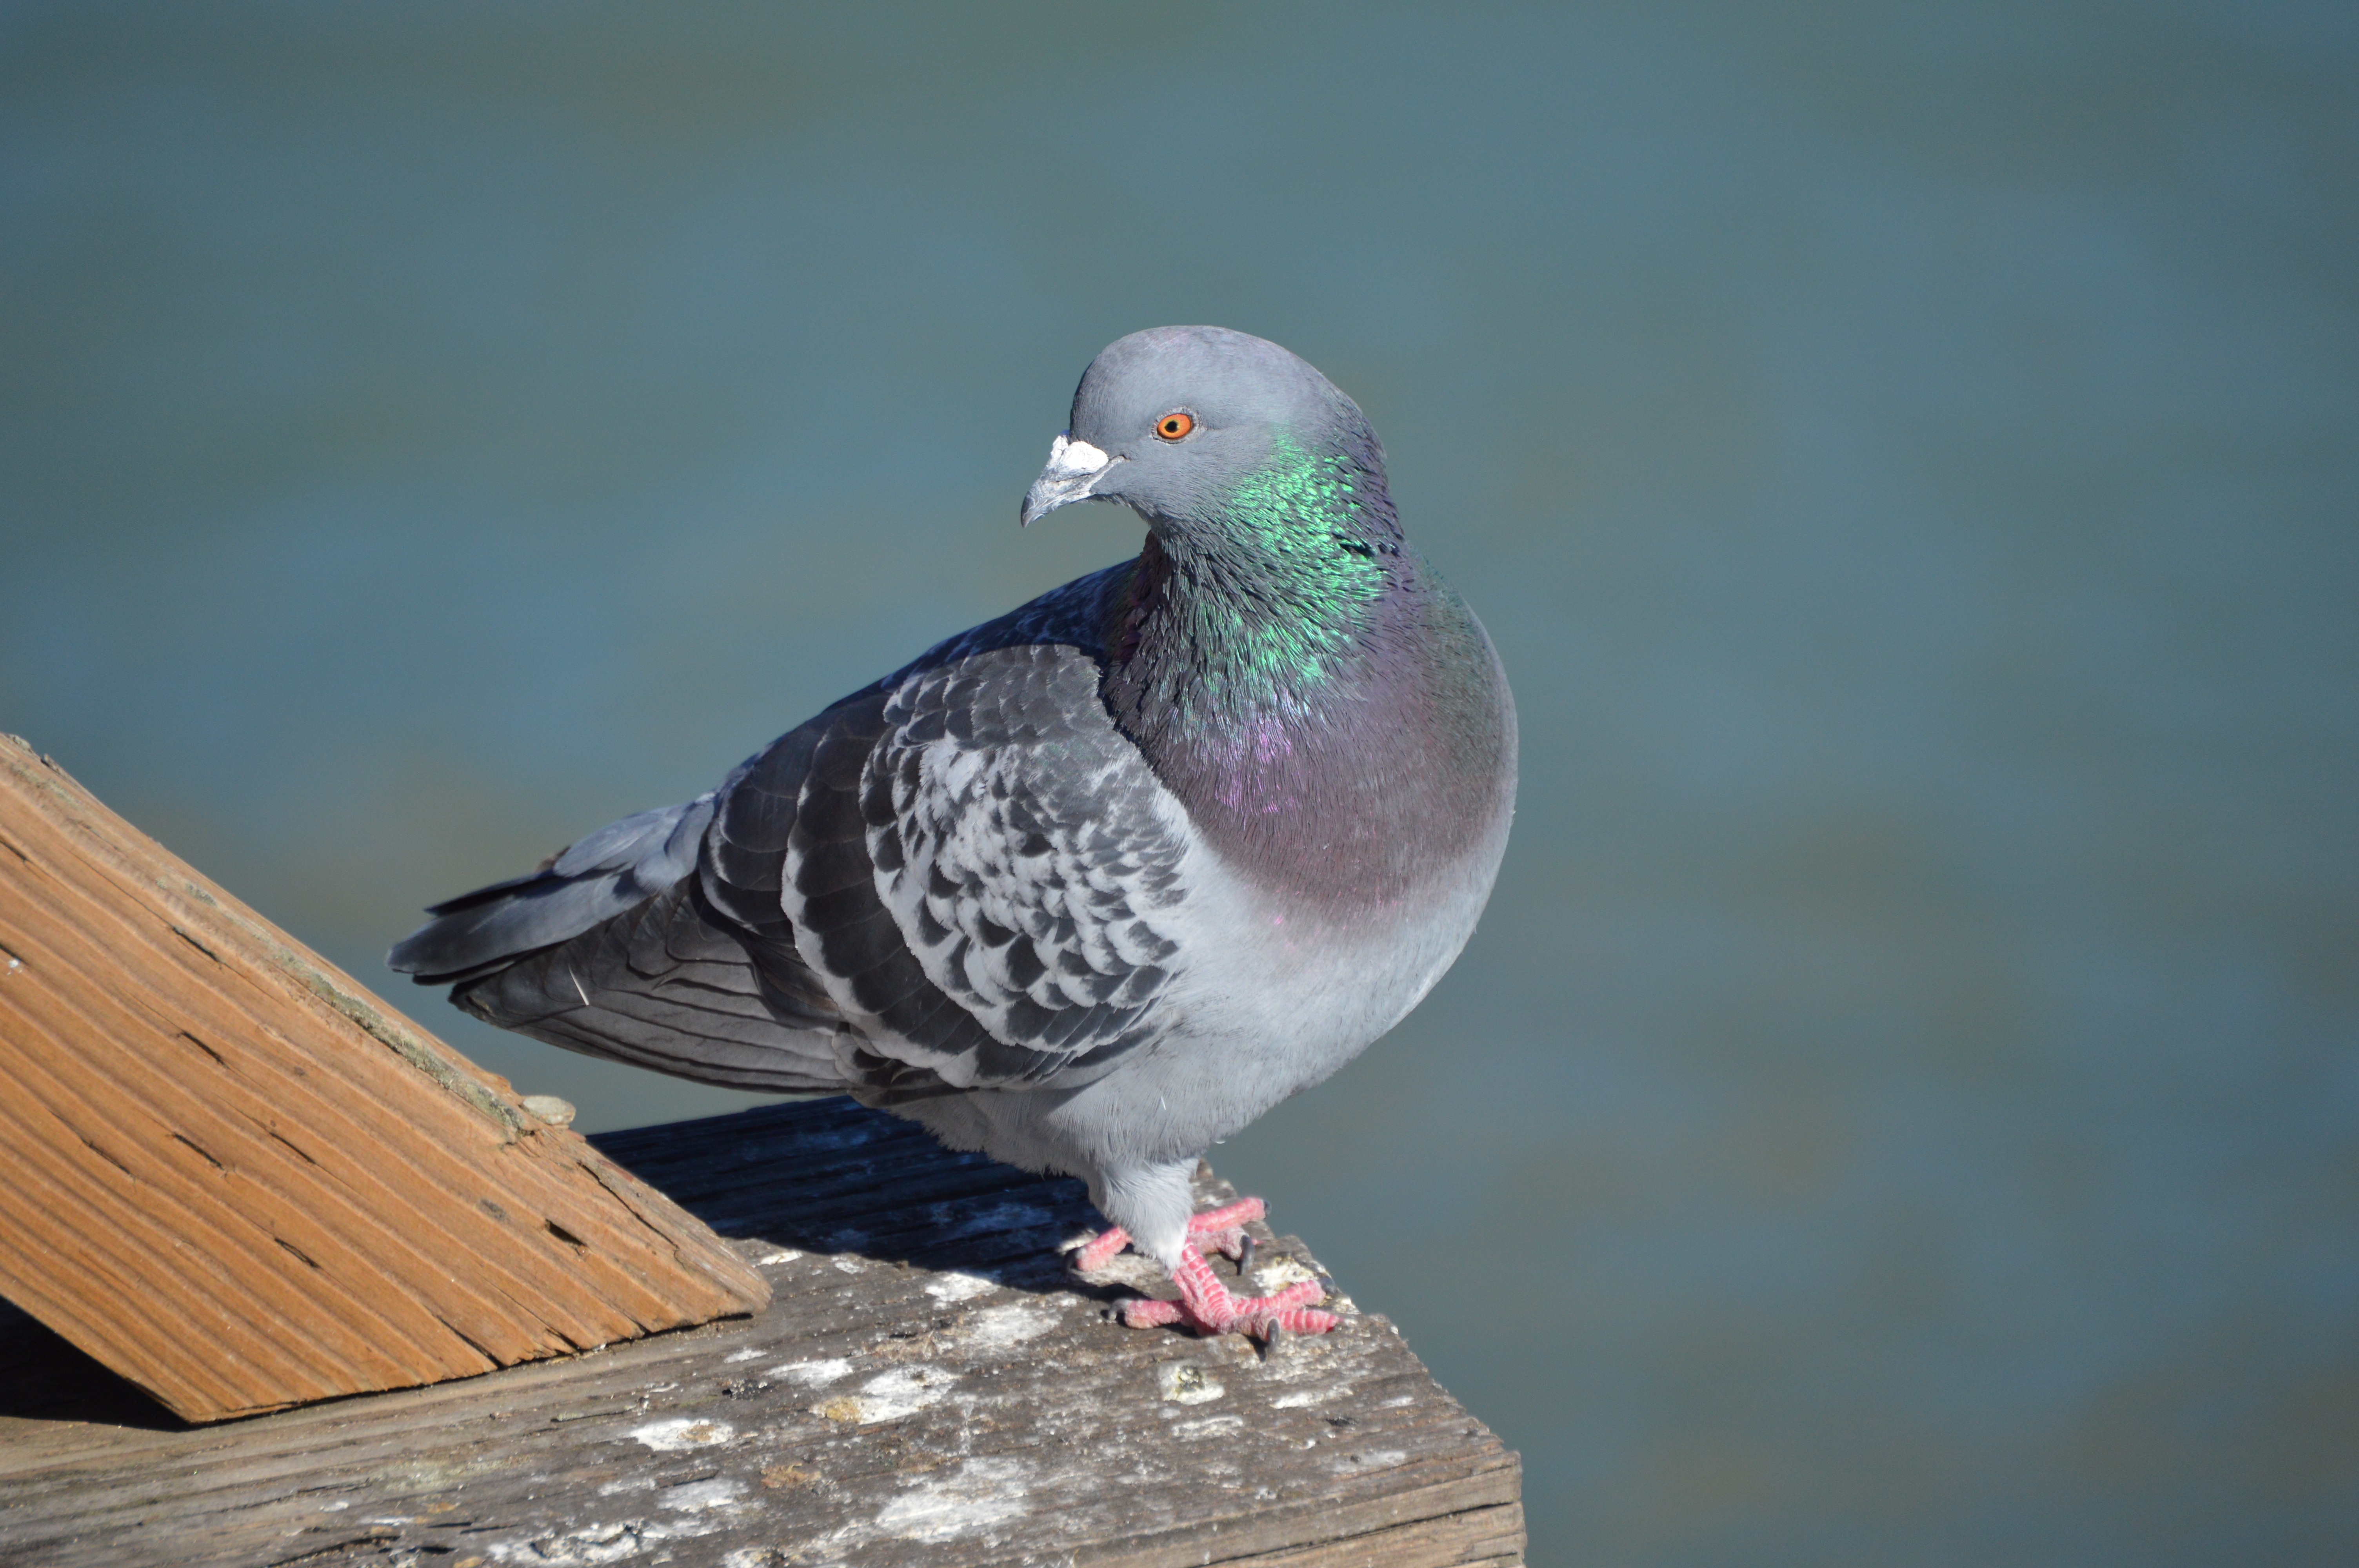
nature, bird, wing, wildlife, wild, beak, fauna, pigeon, vertebrate, water bird, pigeons and doves, stock dove